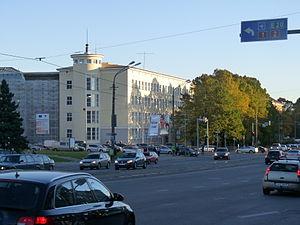
La route de Pärnu est une rue de Tallinn en Estonie.